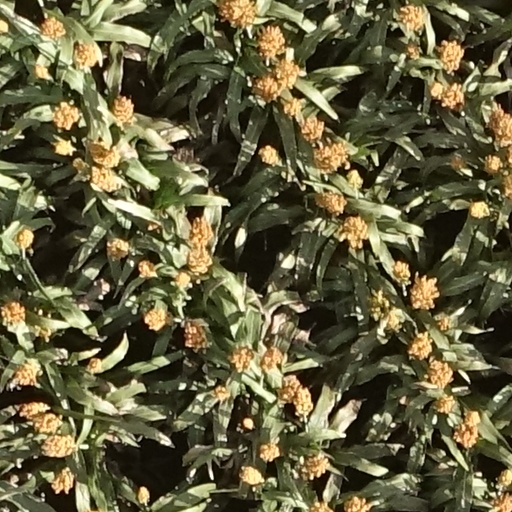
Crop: sorghum